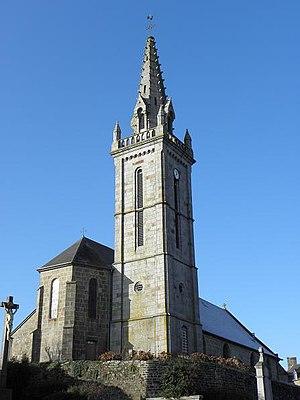
Église Saint-Martin de Poilley (35).
Poilley est une commune française située dans le département d'Ille-et-Vilaine en région Bretagne, peuplée de 378 habitants.